List of Brownlow Medal winners

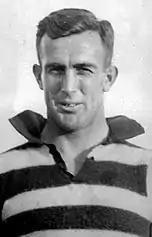
Edward Greeves Jr., also known as Carji Greeves, the inaugural Brownlow Medallist

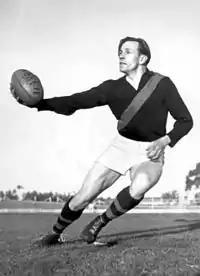
Dick Reynolds, 1934, 1937, and 1938 Brownlow Medallist.

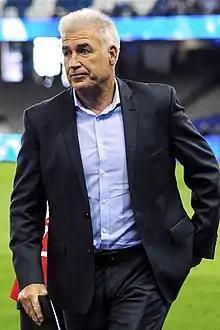
Gerard Healy, 1988 Brownlow Medallist

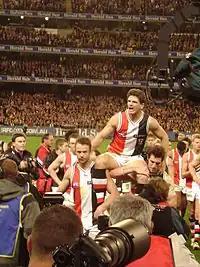
Robert Harvey, 1997 and 1998 Brownlow Medallist

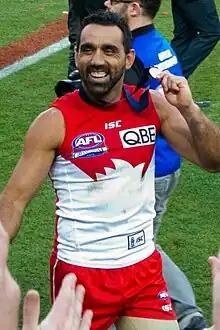
Adam Goodes, 2003 and 2006 Brownlow Medallist

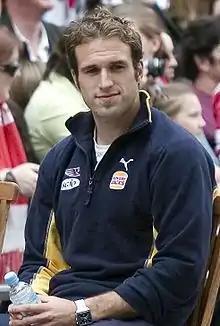
Chris Judd, 2004 and 2010 Brownlow Medallist

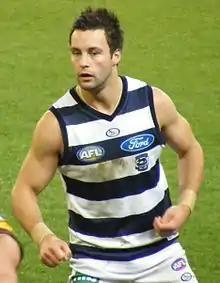
Jimmy Bartel, 2007 Brownlow Medallist

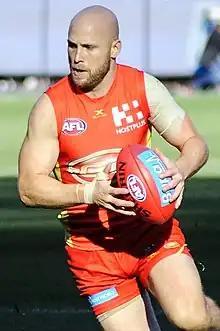
Gary Ablett Jr., 2009 and 2013 Brownlow Medallist

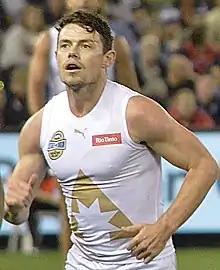
Lachie Neale, 2020 and 2023 Brownlow Medallist

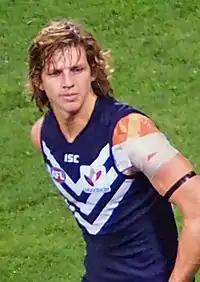
Nat Fyfe, 2015 and 2019 Brownlow Medallist

Until 1980, a countback system was used to determine the winner in the event of a tie. In 1930, Judkins was awarded the medal as he had played in the fewest games; and from 1931 to 1980, the winner was the player with the most three-vote games. In 1980, the countback system was removed, and in the event of a tie, players have been considered joint winners. In 1989, the countback was retroactively removed from all previous counts, and all players who had previously lost on countback were considered joint winners.